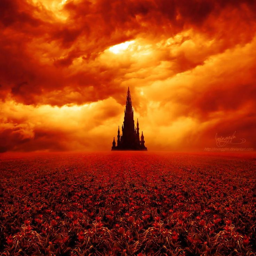
the tower and the field of roses